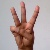
The image shows a hand gesture representing the letter 'W' in Indian Sign Language.